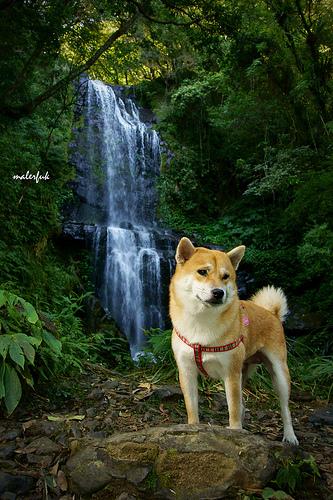
Breed: shiba inu